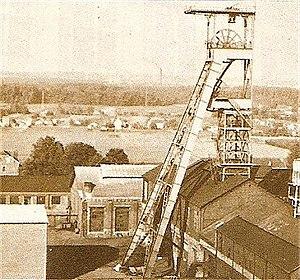
La Fosse n° 8 de la Compagnie des mines de l'Escarpelle était un charbonnage constitué d'un seul puits situé à Auby, Nord, Nord-Pas-de-Calais, France.
La fosse nᵒ 8 de la Compagnie des mines de l'Escarpelle, dite Port-Arthur, est un ancien charbonnage du Bassin minier du Nord-Pas-de-Calais, situé à Auby. Le fonçage du puits débute en 1906, pour une mise en service en 1910. À cette époque, la Compagnie se met à ouvrir de nouveaux puits, après près de vingt ans sans nouvelles fosses, un puits nᵒ 7 bis est rajouté à la fosse nᵒ 7, rachetée à une société en faillite, et une fosse nᵒ 9 est ouverte pour améliorer l'aérage des fosses nᵒˢ 1 et 3.
La Compagnie des mines de l'Escarpelle est une compagnie minière qui a exploité la houille à Roost-Warendin, Leforest, Pont-de-la-Deûle, Dorignies, Courcelles-les-Lens et Auby dans le Bassin minier du Nord-Pas-de-Calais, à cheval dans le département du Nord et du Pas-de-Calais. M. Soyez établit un sondage le 13 juin 1846 dans le hameau de l'Escarpelle à Roost-Warendin, dans le but de découvrir la houille au-delà de la concession d'Aniche. Le sondage étant un succès, une société est fondée le 4 février 1847, elle effectue sa demande en concession le 19 juin et commence le fonçage de sa première fosse la même année à Roost-Warendin.